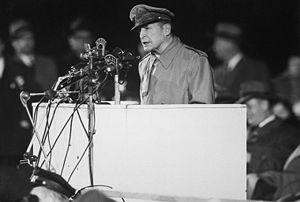
La dissuasion nucléaire est l'un des aspects majeurs de la guerre froide entre les États-Unis et l'URSS, non que l'arme nucléaire soit à l'origine de leur face à face, mais parce qu'elle joue un rôle central dans les stratégies de sécurité nationale et les relations internationales durant toute cette période de l'histoire.
Douglas MacArthur, né le 26 janvier 1880 à Little Rock en Arkansas et mort le 5 avril 1964 à Washington, DC, est un général américain et field marshal philippin. Il fut le chef d'état-major de l'armée américaine durant les années 1930 et joua un rôle prépondérant sur le théâtre Pacifique de la Seconde Guerre mondiale. Il reçut la Medal of Honor pour son service durant la campagne des Philippines. Il fait partie des cinq personnes ayant atteint le grade de général de l'Armée dans l'armée américaine et le seul à avoir été field marshall de l'armée des Philippines.